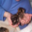
Label: cat